New York City

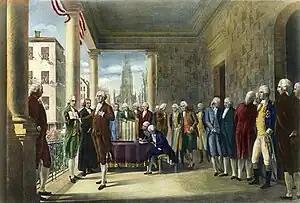
A portrait of the first inauguration of George Washington in 1789

In January 1785, the assembly of the Congress of the Confederation made New York City the national capital. New York was the last capital of the United States under the Articles of Confederation and the first under the Constitution. As the capital, New York City hosted the inauguration of the first President, George Washington, and the first Congress, at Federal Hall on Wall Street. Congress drafted the Bill of Rights there. The Supreme Court held its first organizational sessions in New York in 1790.